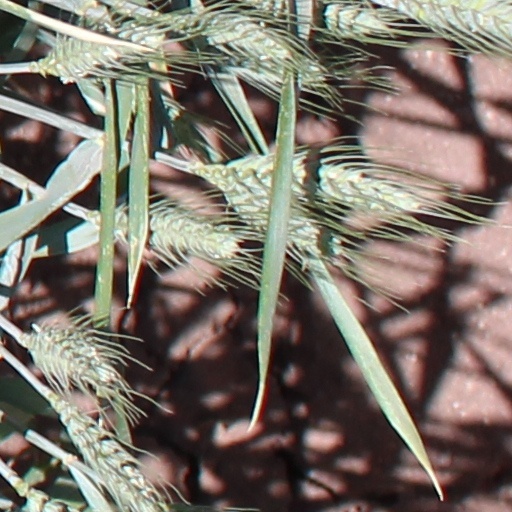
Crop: wheat